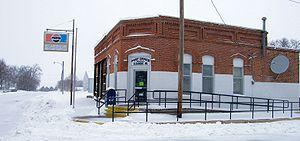
Clearmont est une ville du comté de Nodaway, dans le Missouri, aux États-Unis. Fondée en 1857, elle est située au nord du comté et incorporée en 1967.